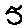
Label: 5